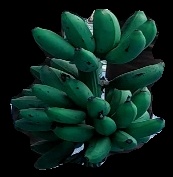
Variety: rasbale
Grade: grade3